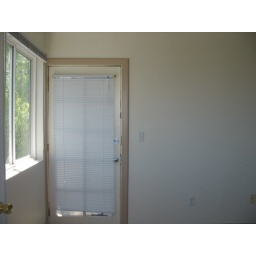
back door in kitchen